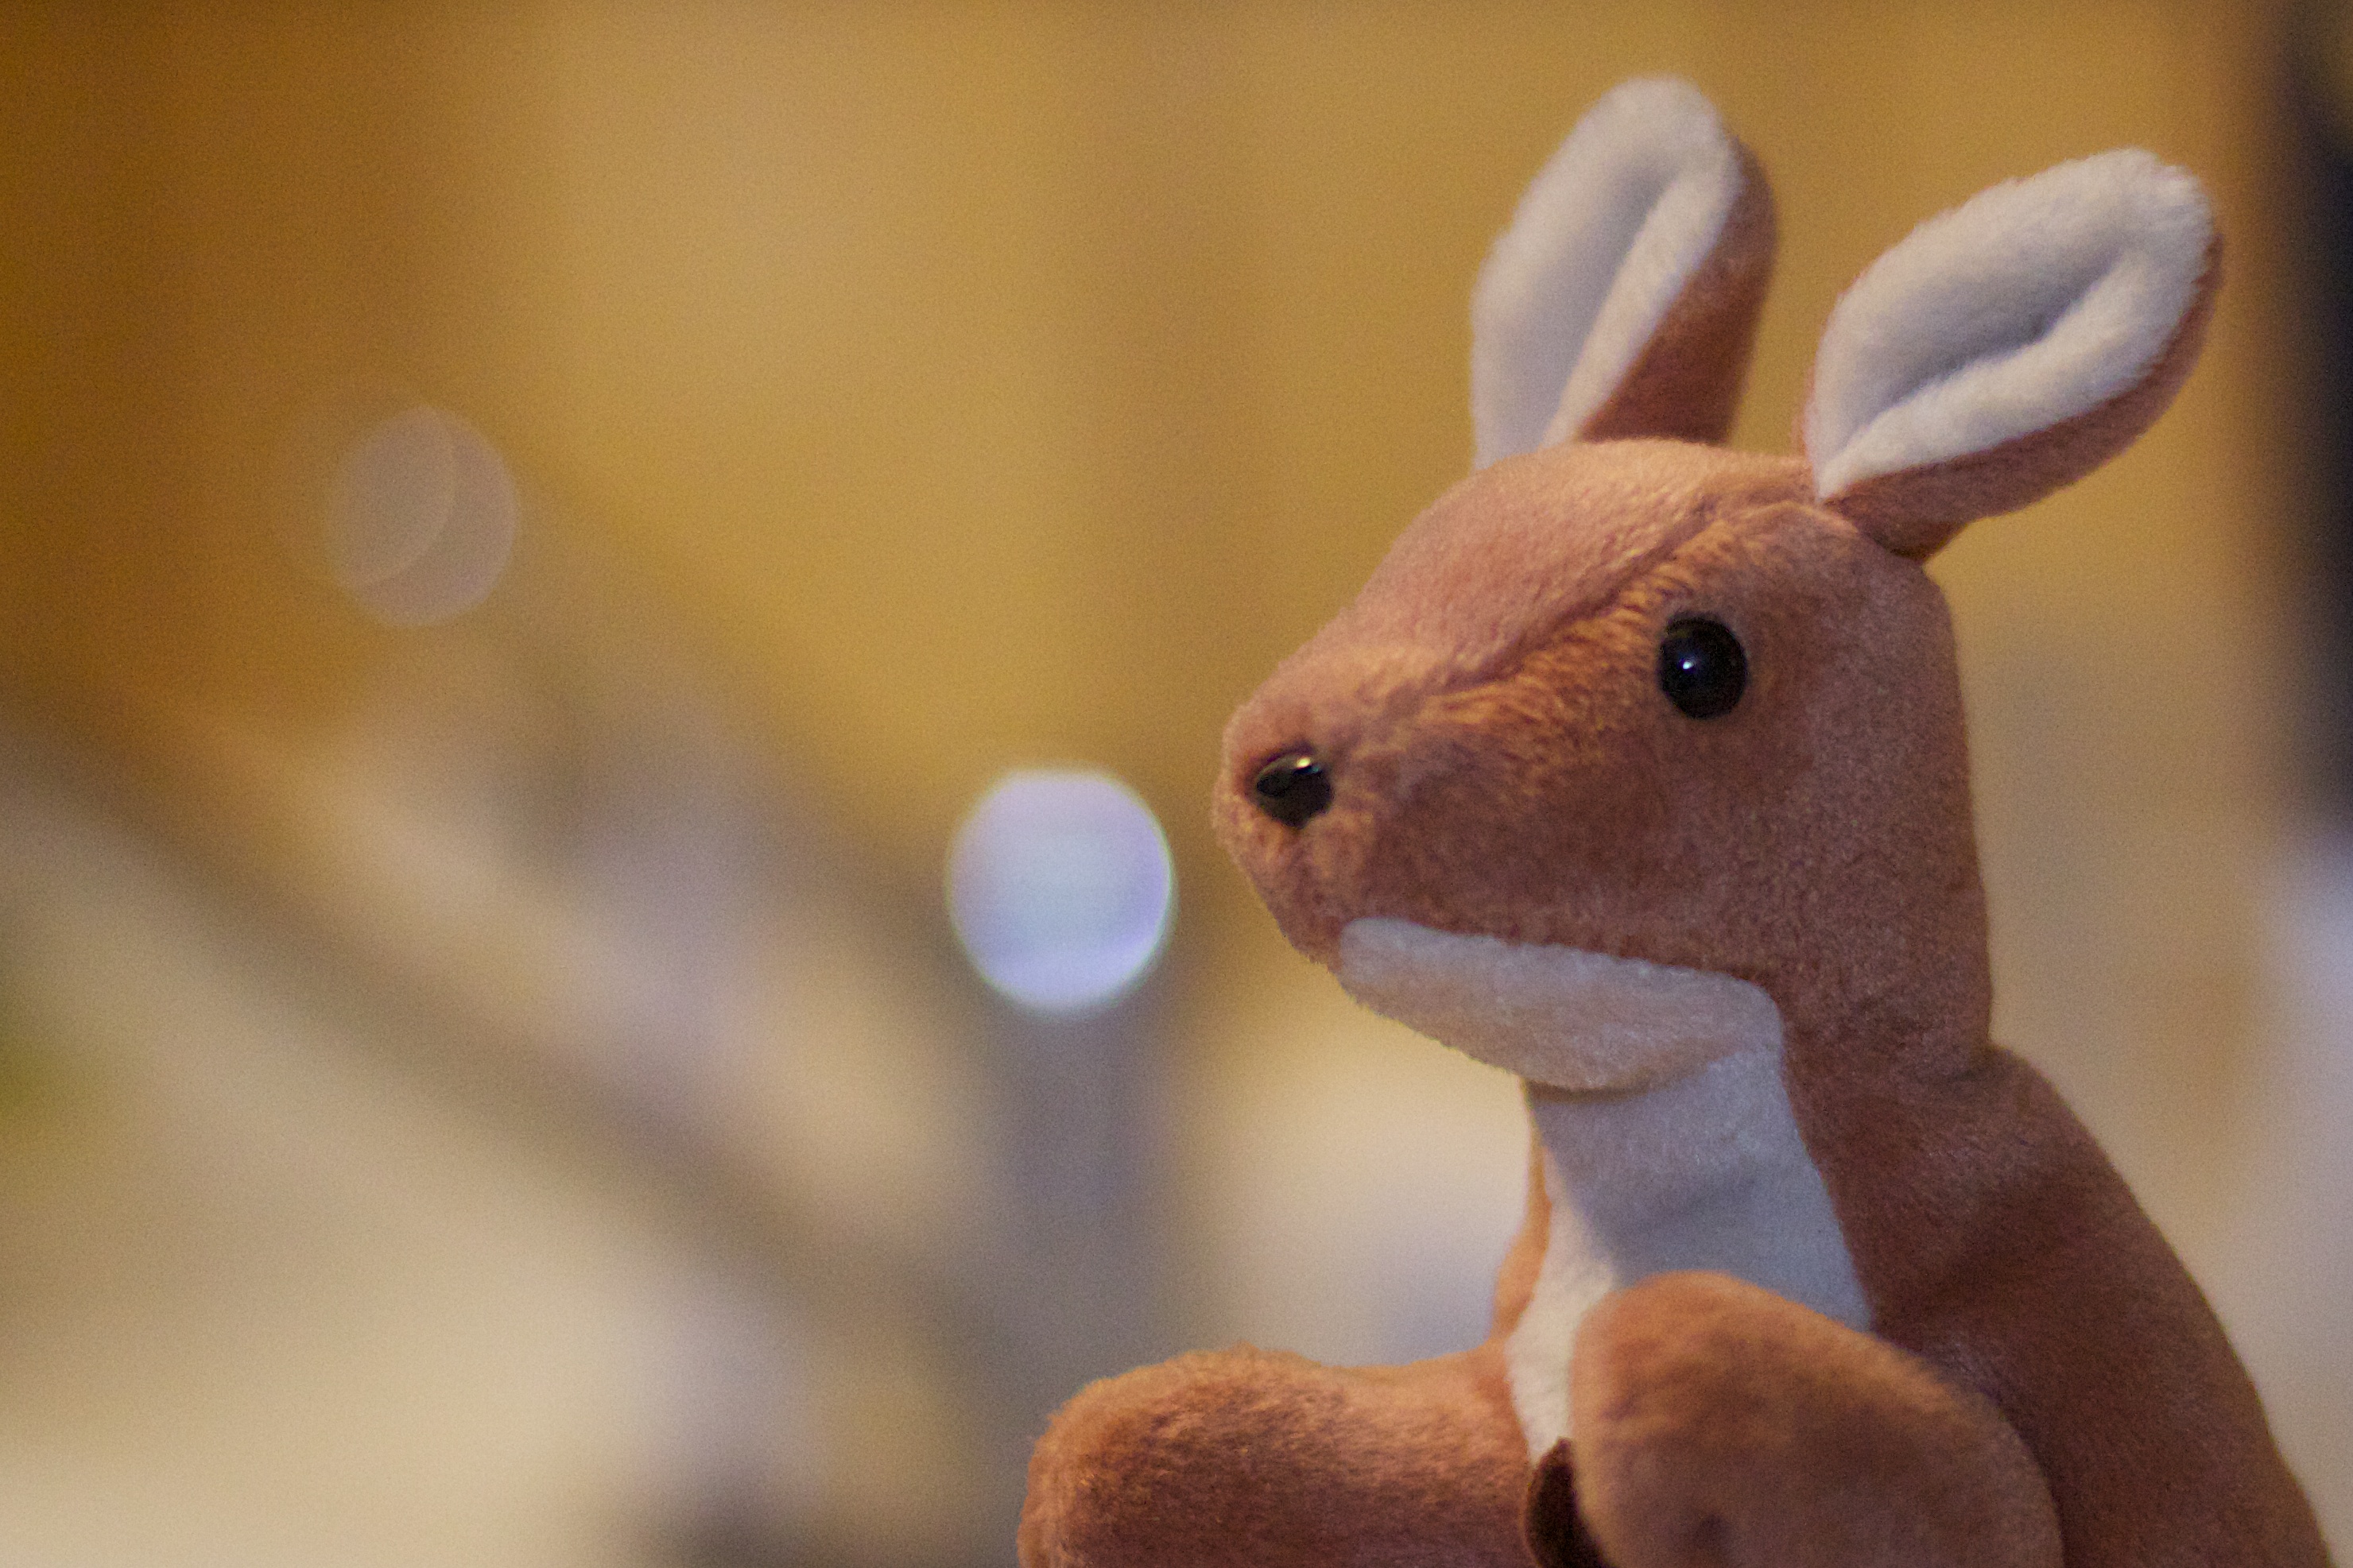
mammal, toy, rabbit, close up, nose, plpconnectu, macro photography, stuffed toy, rabits and hares